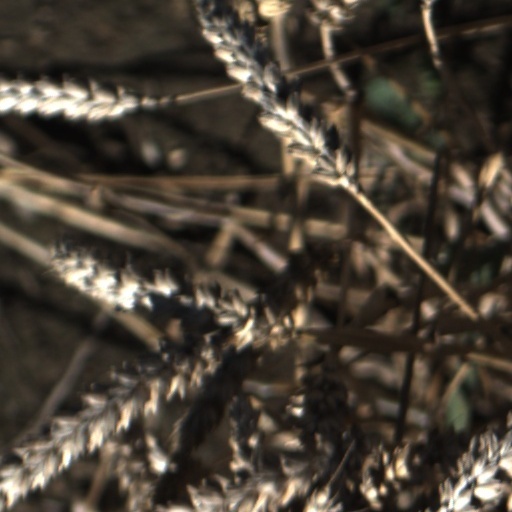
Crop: wheat